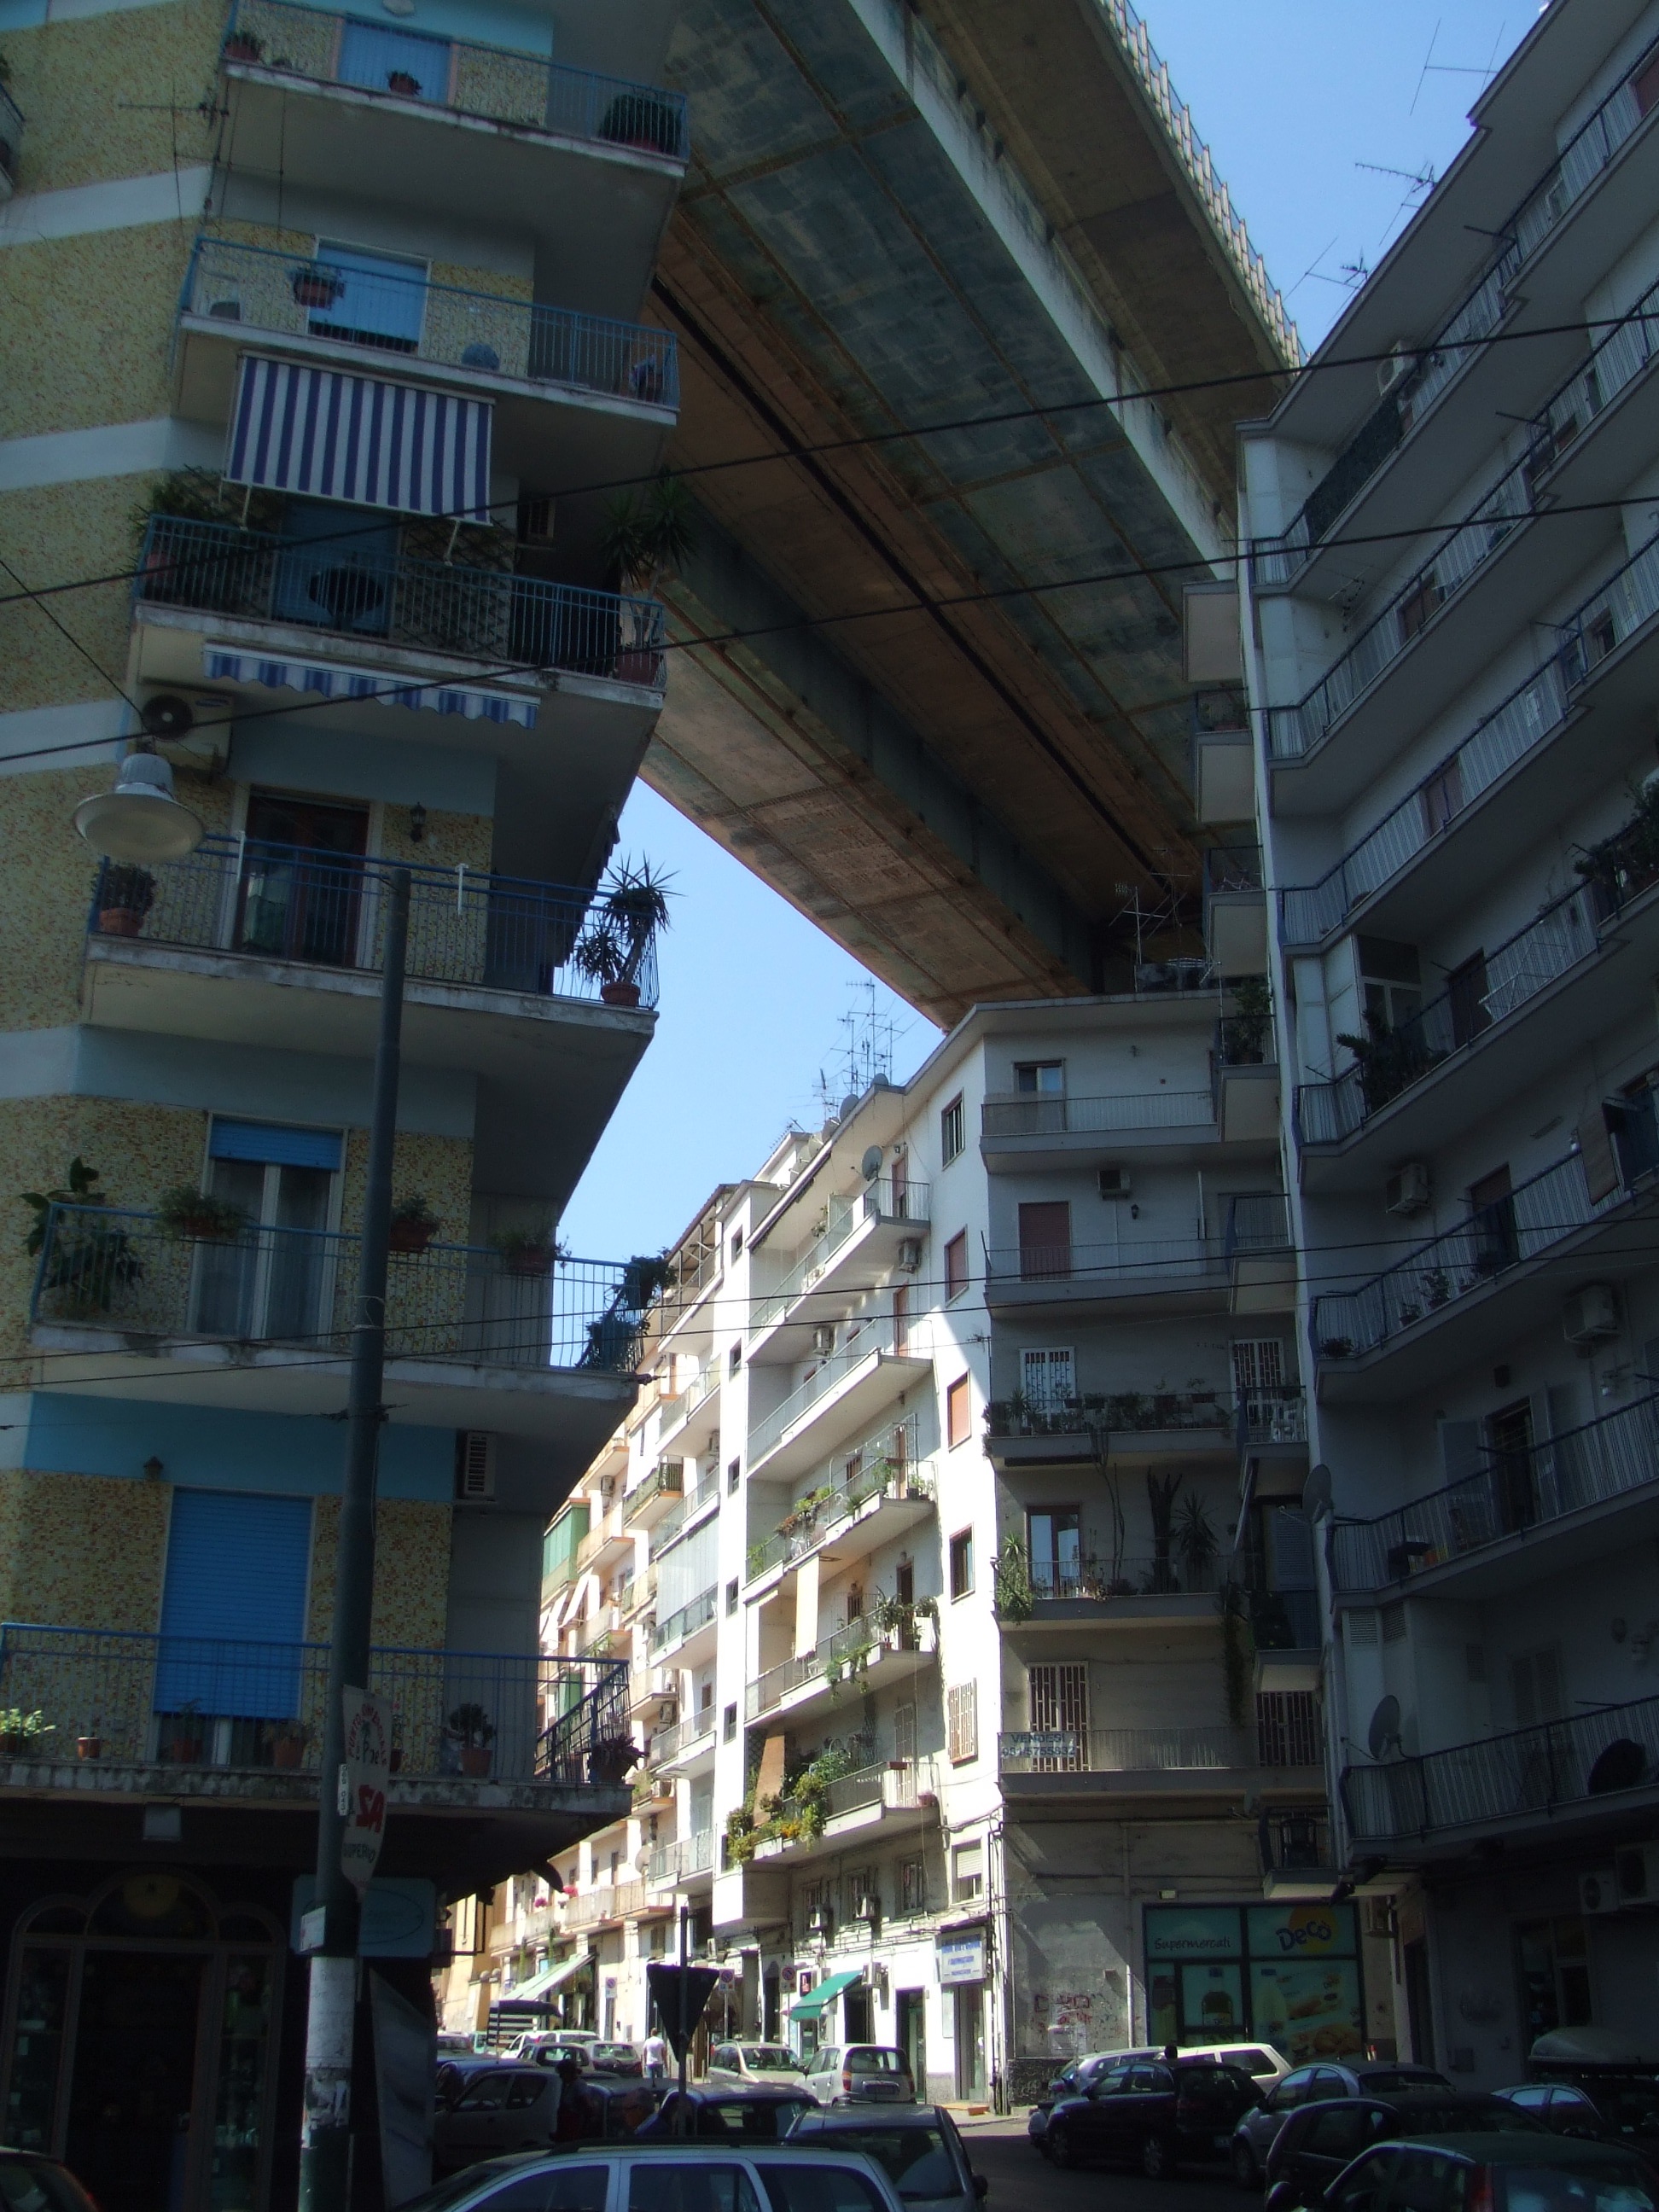
architecture, road, street, house, town, highway, city, skyscraper, cityscape, downtown, landmark, facade, living room, tower block, homes, naples, metropolis, condominium, neighbourhood, big city, urban area, residential area, human settlement, metropolitan area